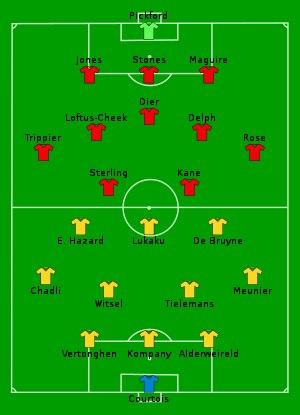
L'équipe de Belgique de football est la sélection de joueurs belges représentant le pays lors des compétitions internationales de football masculin, sous l'égide de la Royal Belgian Football Association.